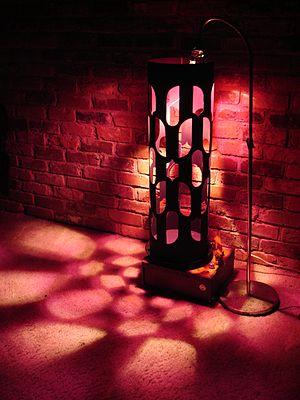
La Dreamachine est un cylindre rotatif pourvu de fentes et d'une ampoule en son centre. La rotation du cylindre fait que la lumière émise par l'ampoule traverse les fentes à une fréquence particulière ayant la propriété de plonger le cerveau dans un état de détente et de procurer des visions à l'utilisateur, lorsque celui-ci regarde la Dreamachine les yeux fermés, à travers ses paupières.